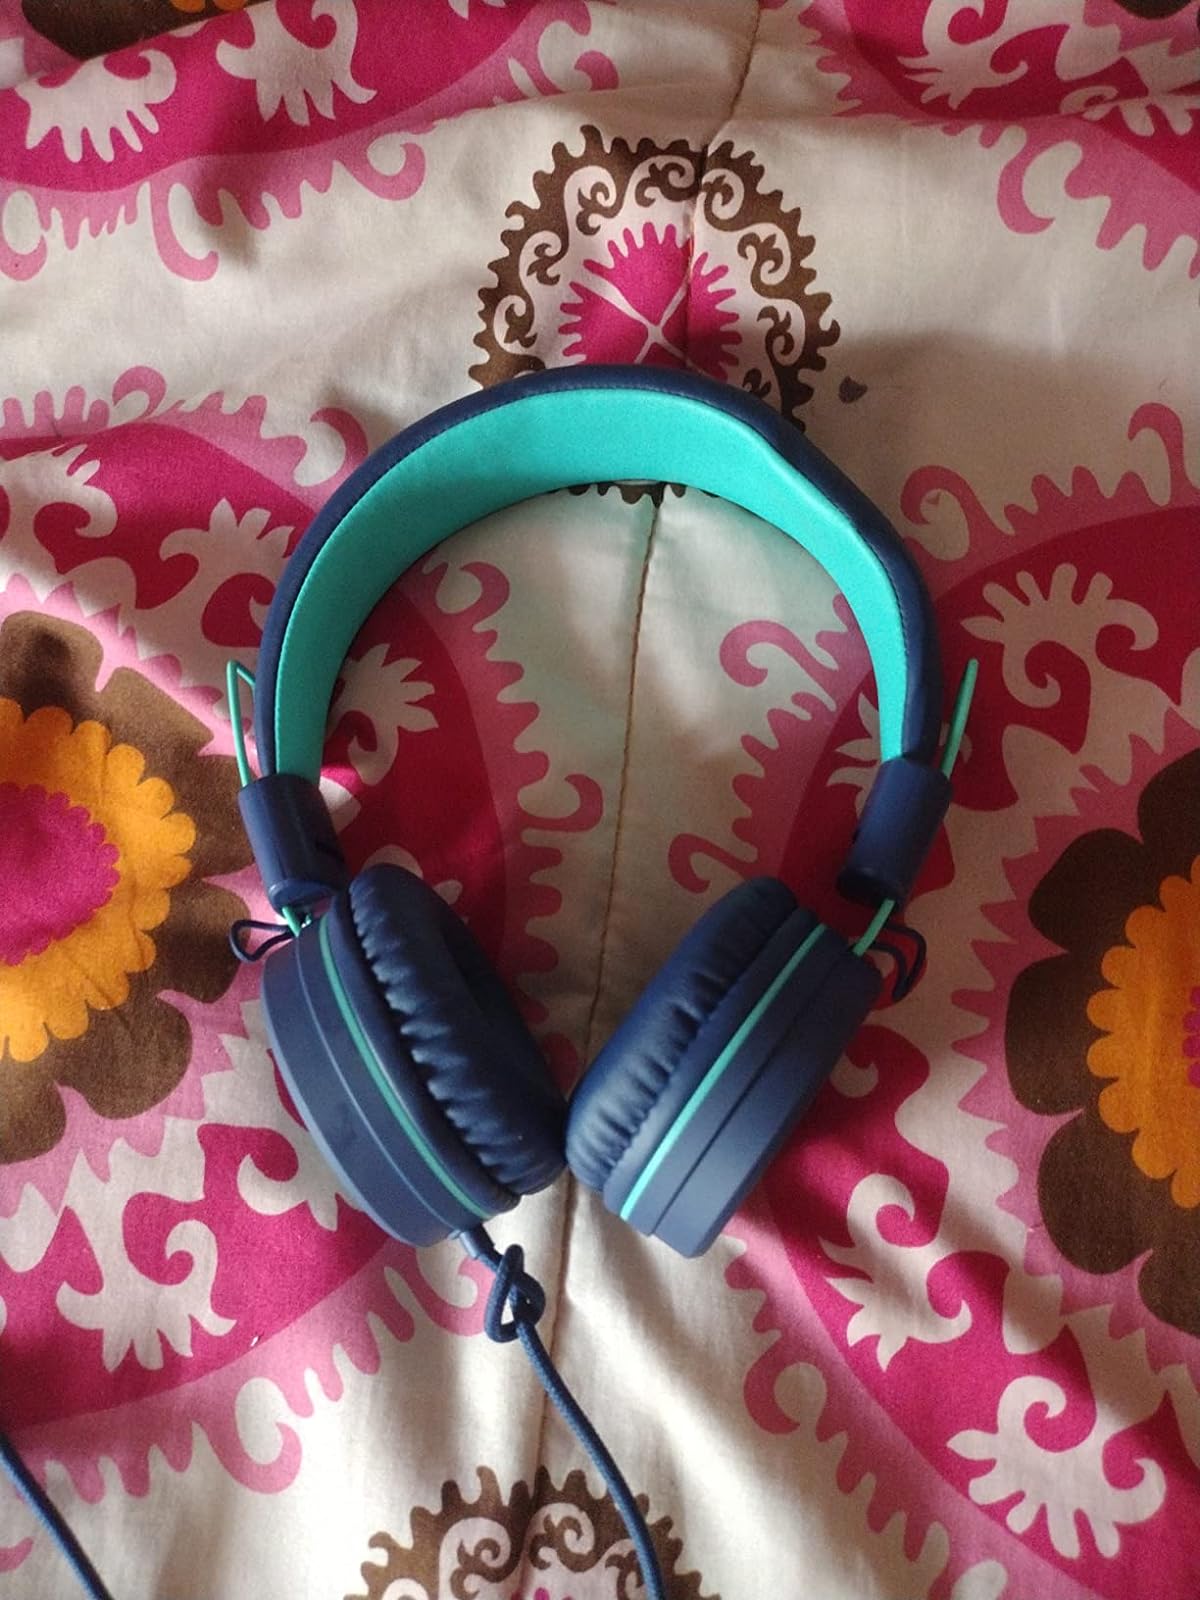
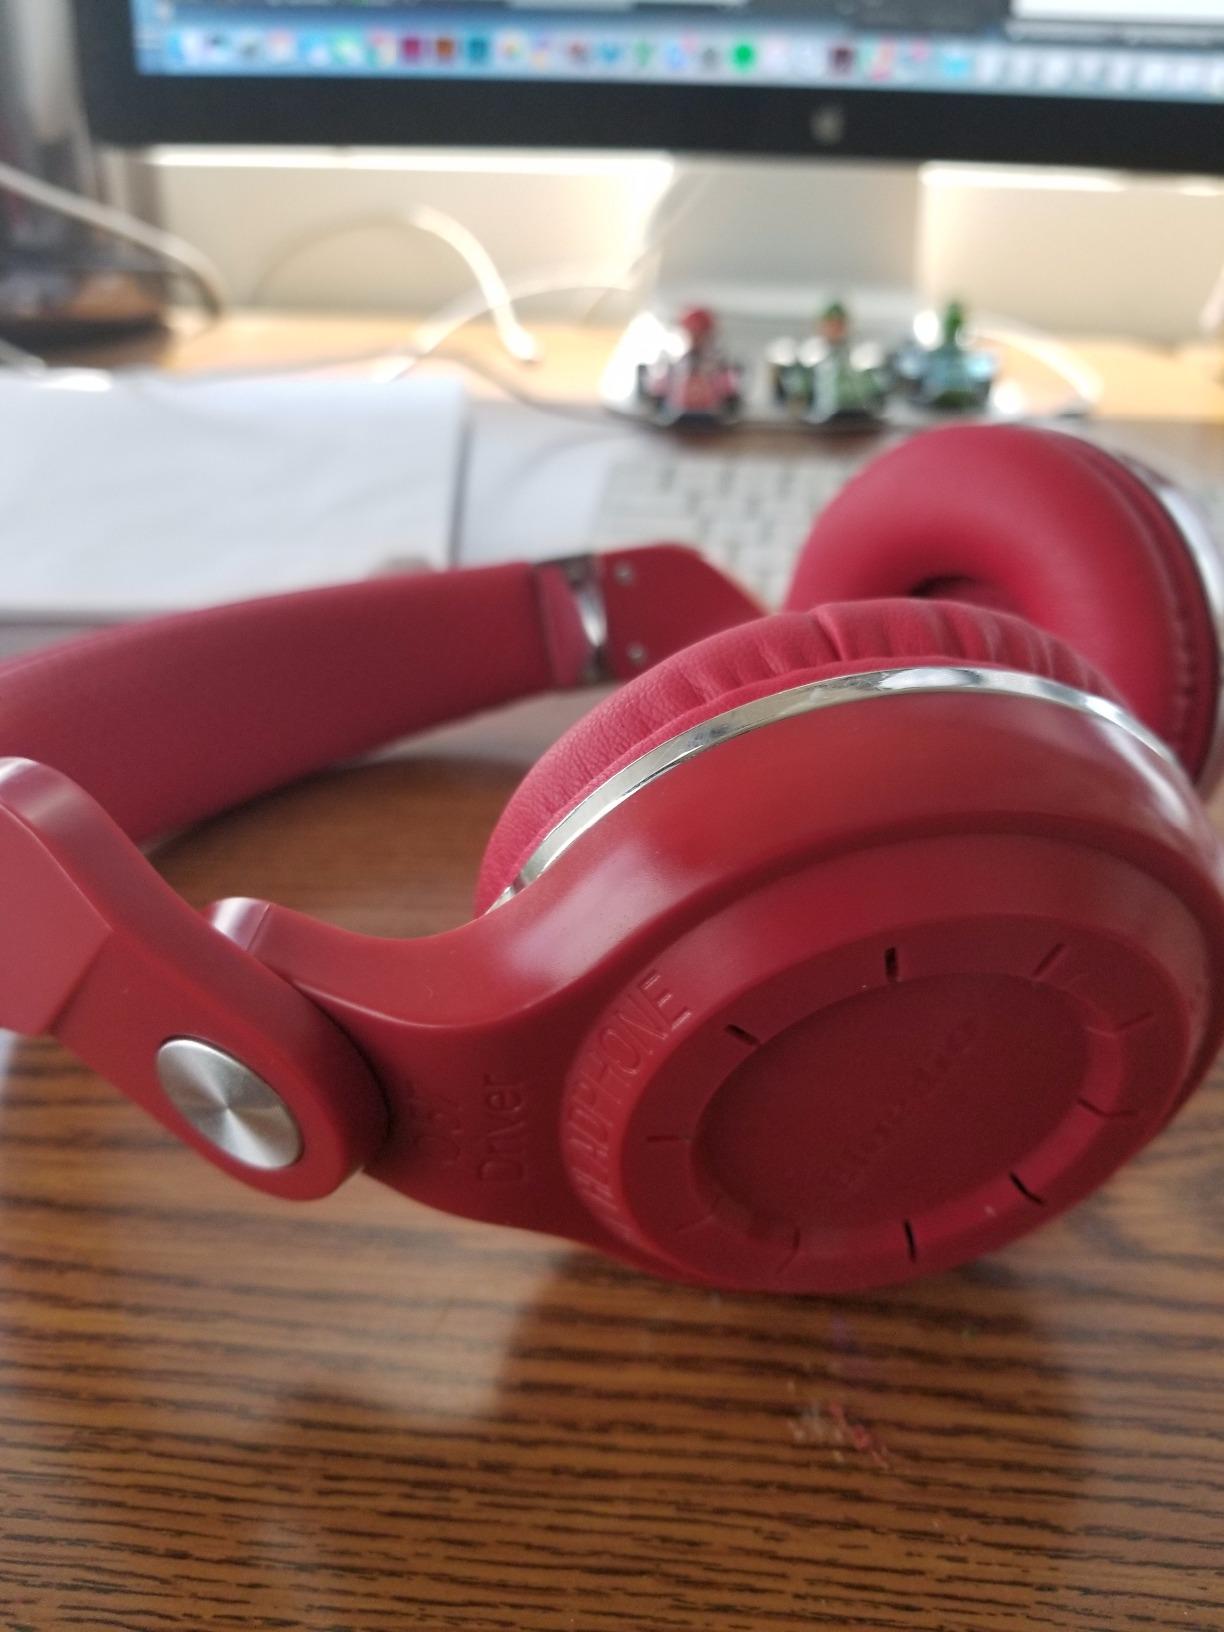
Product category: headphones
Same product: no